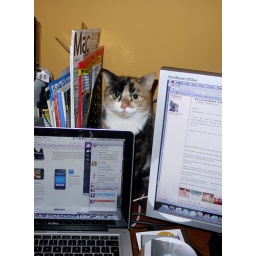
Working from home this afternoon was somewhat sabotaged by the number of animals who wanted to intefere